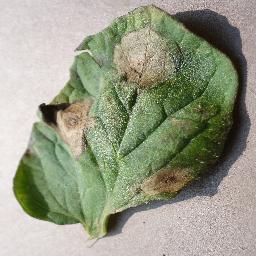
Label: Tomato___Late_blight